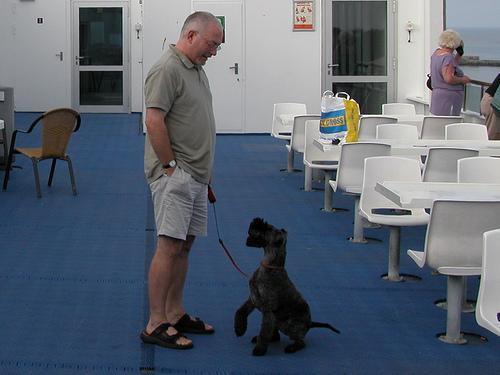
Kerry_blue_terrier